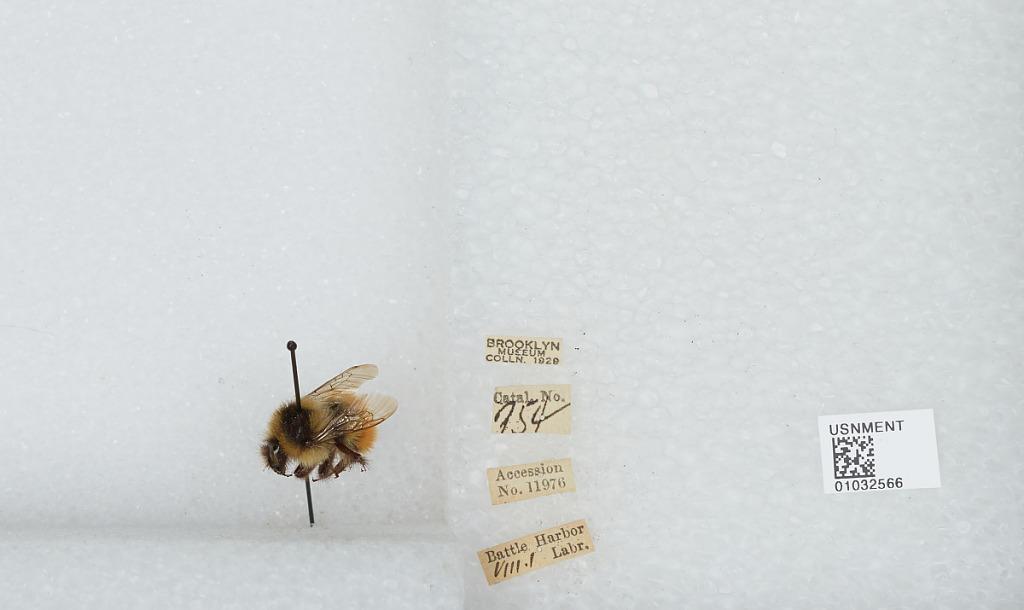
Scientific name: Bombus (Pyrobombus) ternarius Say
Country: Canada
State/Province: Newfoundland and Labrador
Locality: Battle Harbor
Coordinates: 52.2722, -55.5825